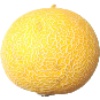
Label: Cantaloupe 1